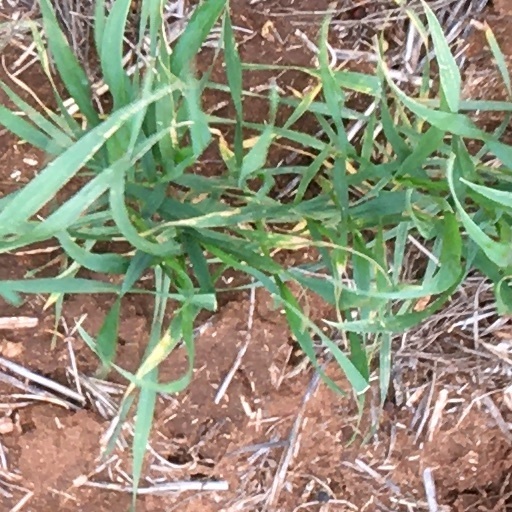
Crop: wheat